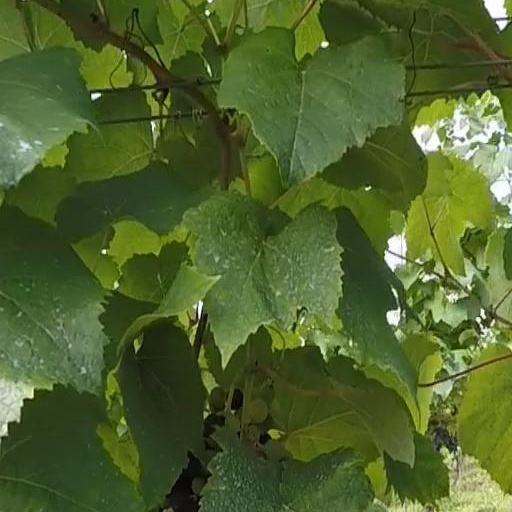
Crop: grape